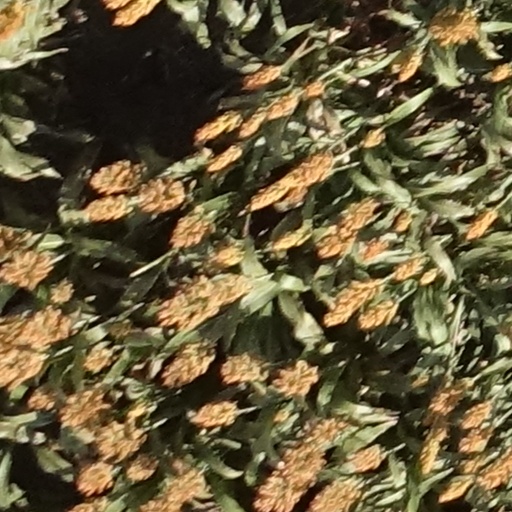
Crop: sorghum